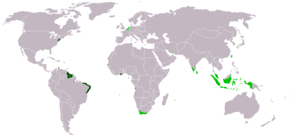
Nederlandske Vestindiske Kompagni
Nederlandske koloniområder med Det Vestindiske Kompagnis områder markeret i en mørkere grøn farve rundt om Atlanterhavet.
Det Vestindiske Kompagni var et handelskompagni af nederlandske købmænd som 3. juni 1621 fik tildelt monopol på handel på den vestlige halvkugle af Republikken af de syv forenede Nederlande. Området hvor WIC kunne operere bestod af Vestafrika og Amerika, som omfattede Stillehavet og den østlige del af Ny Guinea. Det tiltænkte formål med handelsmonopolet var at fjerne konkurrence mellem de mange handelsposter, som var etableret af nederlandske købmænd. Kompagniet bidrog stærkt til den nederlandske kolonisering af Amerika.